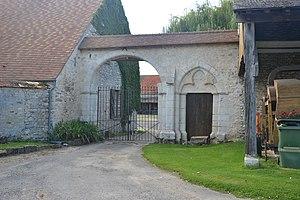
entrée de la Ferme du Touchet
Étréchy est une commune française située à quarante-deux kilomètres au sud-ouest de Paris dans le département de l'Essonne en région Île-de-France.